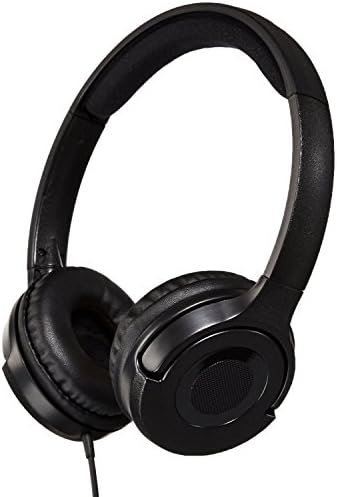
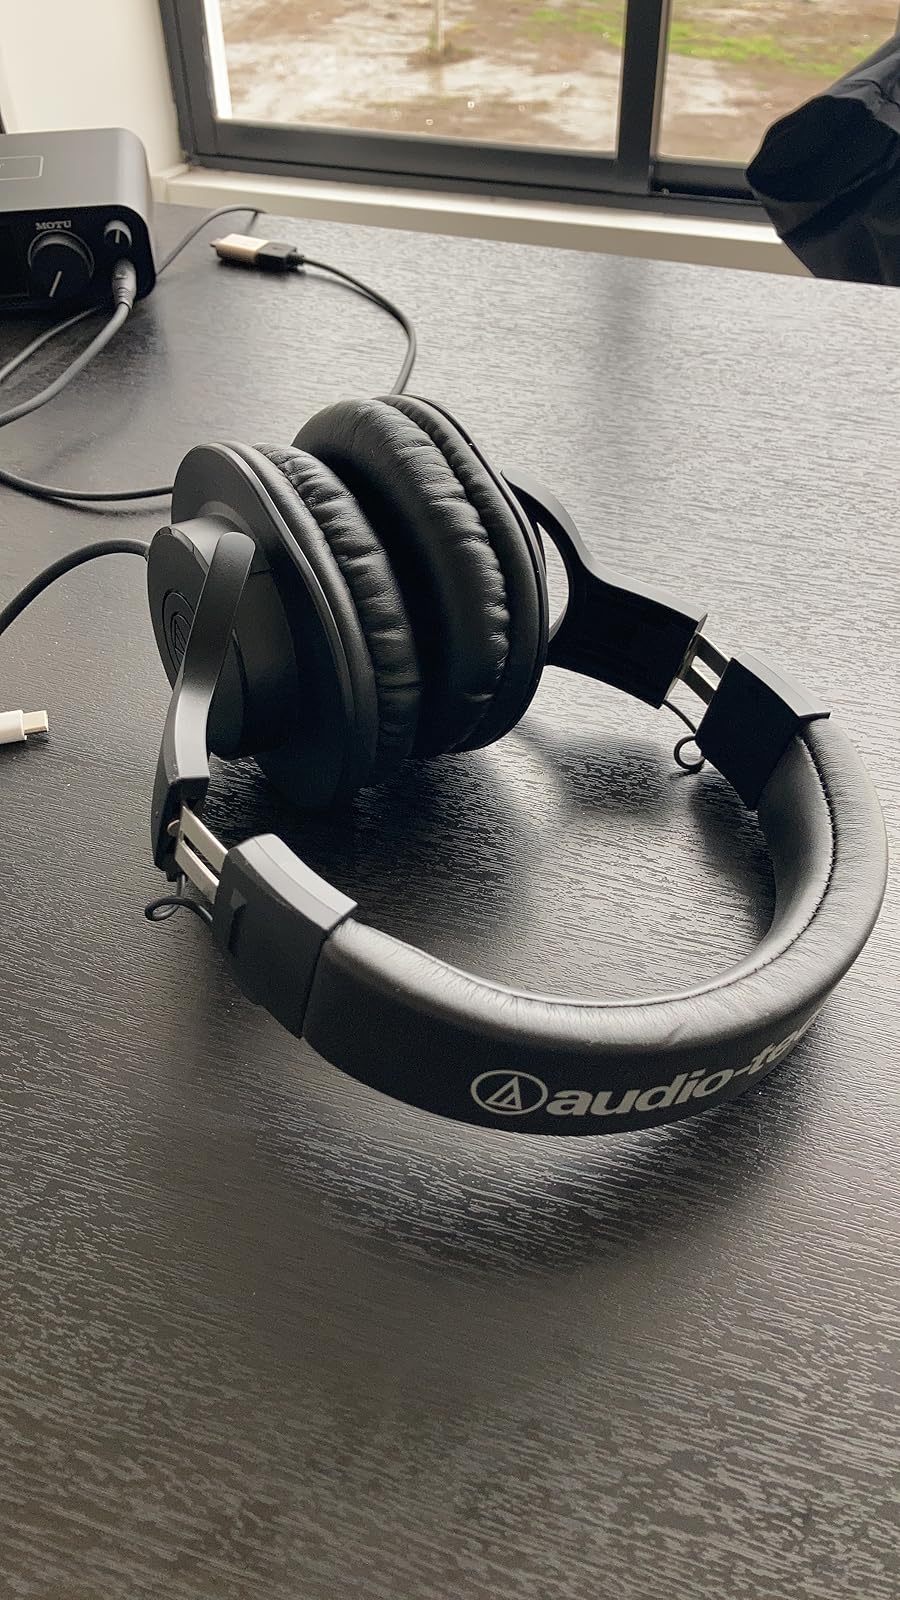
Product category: headphones
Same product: no